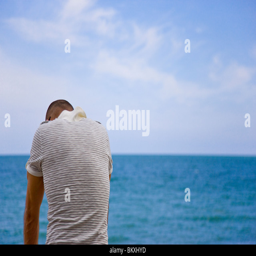
back view of a man looking down at the blue sea